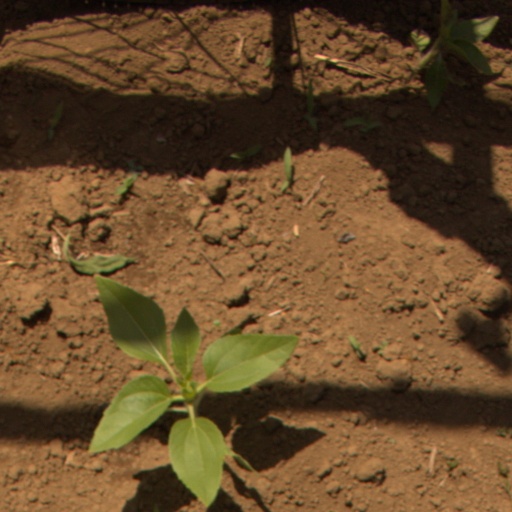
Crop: Jerusalem artichoke